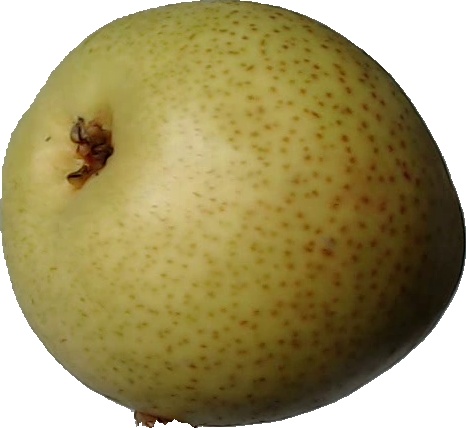
Label: pear_1